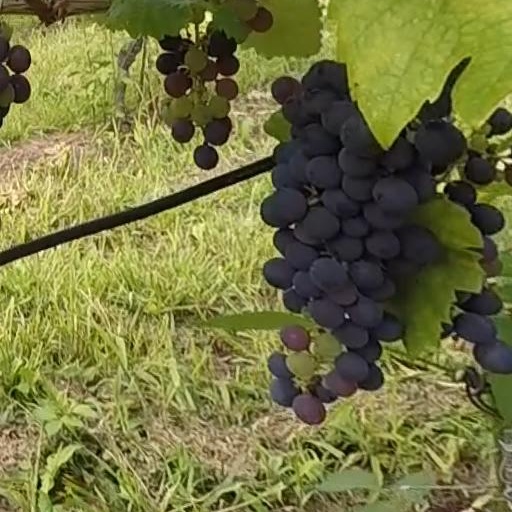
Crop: grape